Cortney Mansour

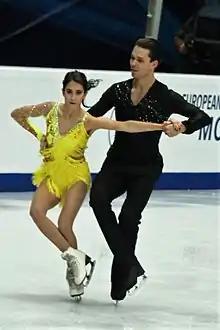
Mansour competes with Češka in 2018

Cortney Mansour or Mansourová (born December 15, 1994) is a Canadian-Czech ice dancer. With Michal Češka, she has won four international medals and three national titles. The two have reached the final segment at three ISU Championships.